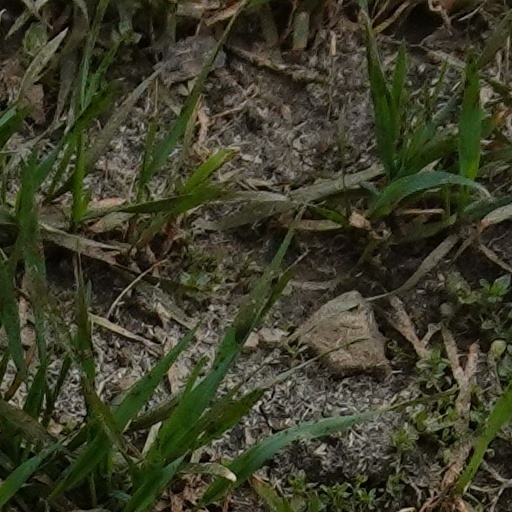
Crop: wheat